Cricket (insect)

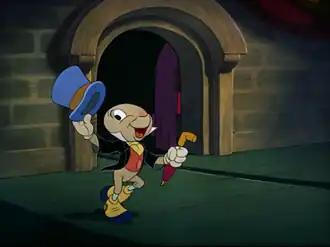
Jiminy Cricket, from Walt Disney's movie "Pinocchio" (1940)

Crickets are kept as pets and are considered good luck in some countries; in China, they are sometimes kept in cages or in hollowed-out gourds specially created in novel shapes. The practice was common in Japan for thousands of years; it peaked in the 19th century, though crickets are still sold at pet shops. It is also common to have them as caged pets in some European countries, particularly in the Iberian Peninsula. Cricket fighting is a traditional Chinese pastime that dates back to the Tang dynasty (618–907). Originally an indulgence of emperors, cricket fighting later became popular among commoners. The dominance and fighting ability of males does not depend on strength alone; it has been found that they become more aggressive after certain pre-fight experiences such as isolation, or when defending a refuge. Crickets forced to fly for a short while will afterwards fight for two to three times longer than they otherwise would.